Suleiman the Magnificent

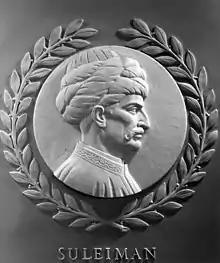
Suleiman's marble portrait in the US Capitol

Suleiman's passion for tulips set a precedent for their cultivation and cultural significance in the Ottoman Empire. This fascination continued to flourish, reaching its zenith under Sultan Ahmet III, who ascended the throne in 1703. Ahmet III's gardens in Istanbul were adorned with tulips from Turkey's mountains and the finest bulbs imported from Dutch commercial growers. Throughout his reign, he imported millions of Dutch tulip bulbs, reflecting the enduring legacy of Suleiman's influence and the extravagant height of tulip culture during this period.